India Government Mint

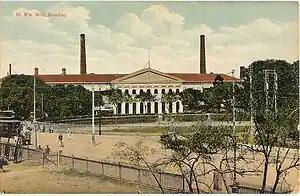
A postcard depicting the mint.

Bombay (Mumbai) Mint has a diamond under the date of the coin (year of issue). The proof coins from this mint have a mint mark 'B or 'M'.